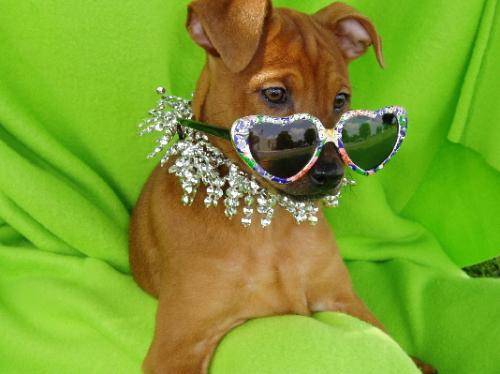
Label: dog